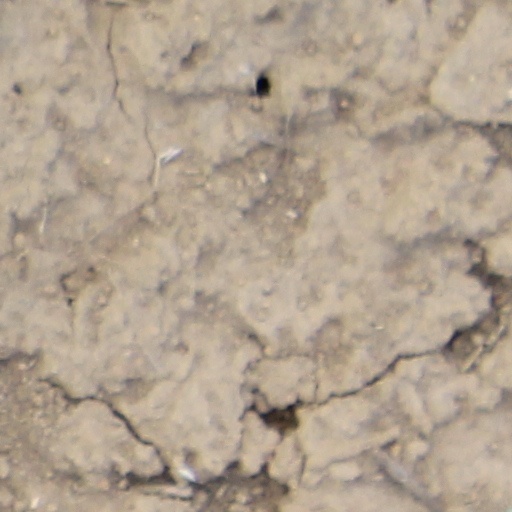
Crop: wheat